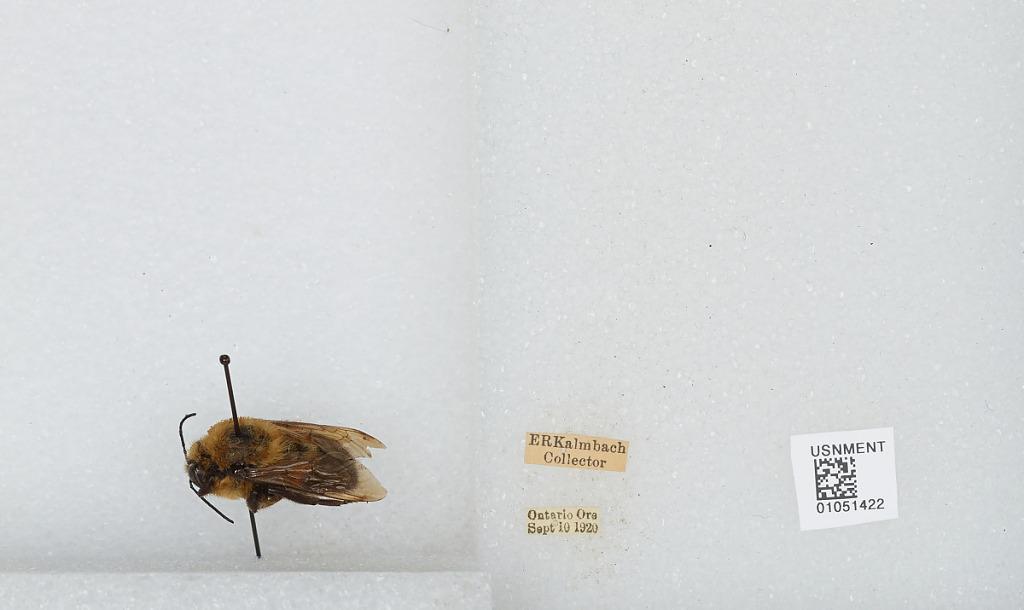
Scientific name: Bombus sp.
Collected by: E. Kalmbach
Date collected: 1920-9-10
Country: United States
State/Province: Oregon
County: Malheur
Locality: Ontario
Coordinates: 44.0269, -116.969